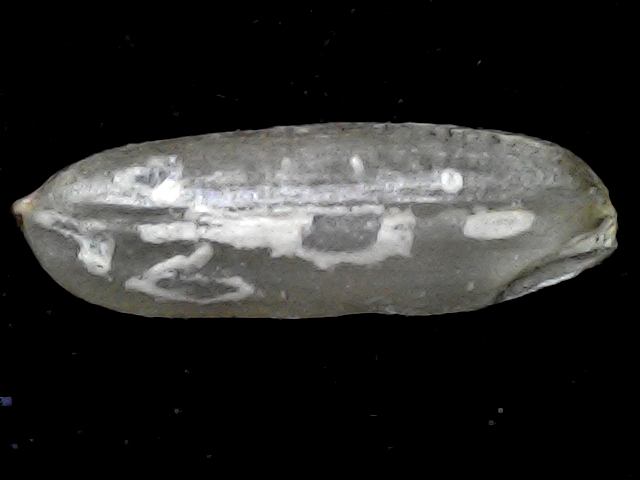
Rice variety: BD72